H. Jane Brockmann

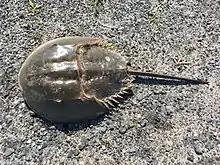
Brockmann's research includes investigations into the mating and nesting behavior of horseshoe crabs

Brockmann has a B.S. from Tufts University (1967) and an M.S. from the University of Wisconsin–Madison (1972). She earned her Ph.D. from the University of Wisconsin in 1976, and then took a position at the University of Florida as an assistant professor. In 1989, Brockmann was promoted to professor. In 2011, she became the first faculty Emerita of the biology department at the University of Florida, and there was a symposium given in her honor.